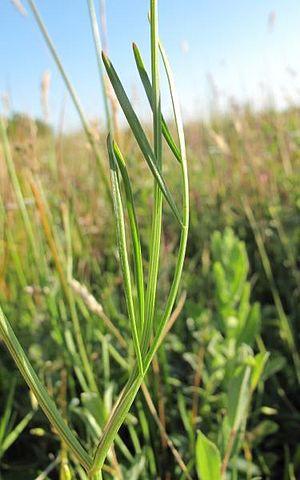
Oenanthe silaifolia à Saint-Quentin-en-Tourmont (80) ref photo